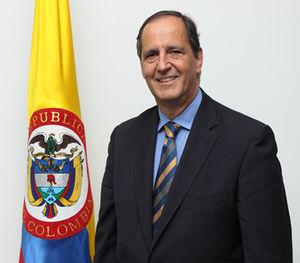
L'ambassade de Colombie en France est la représentation diplomatique de la République de Colombie auprès de la République française. Elle est située 22 rue de l'Élysée et donne sur le 49 rue du Faubourg-Saint-Honoré, dans le 8ᵉ arrondissement de Paris, la capitale du pays. Son ambassadeur est, depuis 2019, Viviane Morales Hoyos.